Zotye Z700

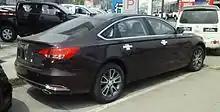
Zotye Z700 rear

The Zotye Z700 debuted at the 2015 Shanghai Auto Show and was positioned above the Zotye Z500 mid-size sedan. During the development phase of the Zotye Z700, the full-size sedan was actually called the Zotye Z600.